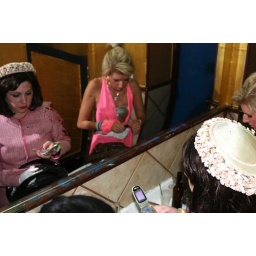
Jackie O. and girl in hot pink top